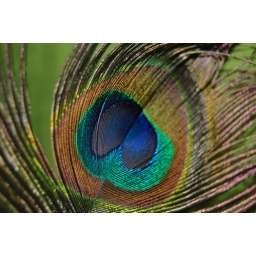
Peacock feathers are beautiful, and they match my green wall in the background.